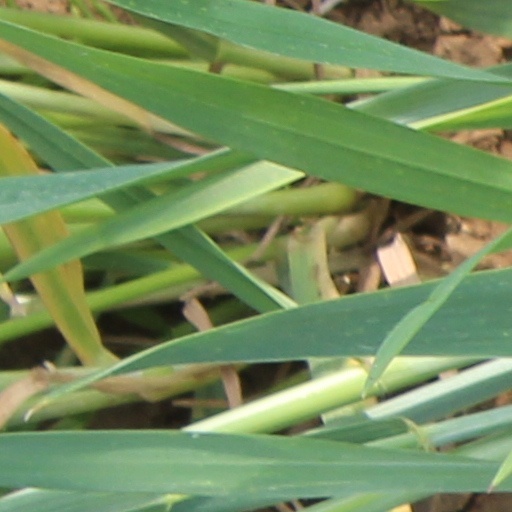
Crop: wheat